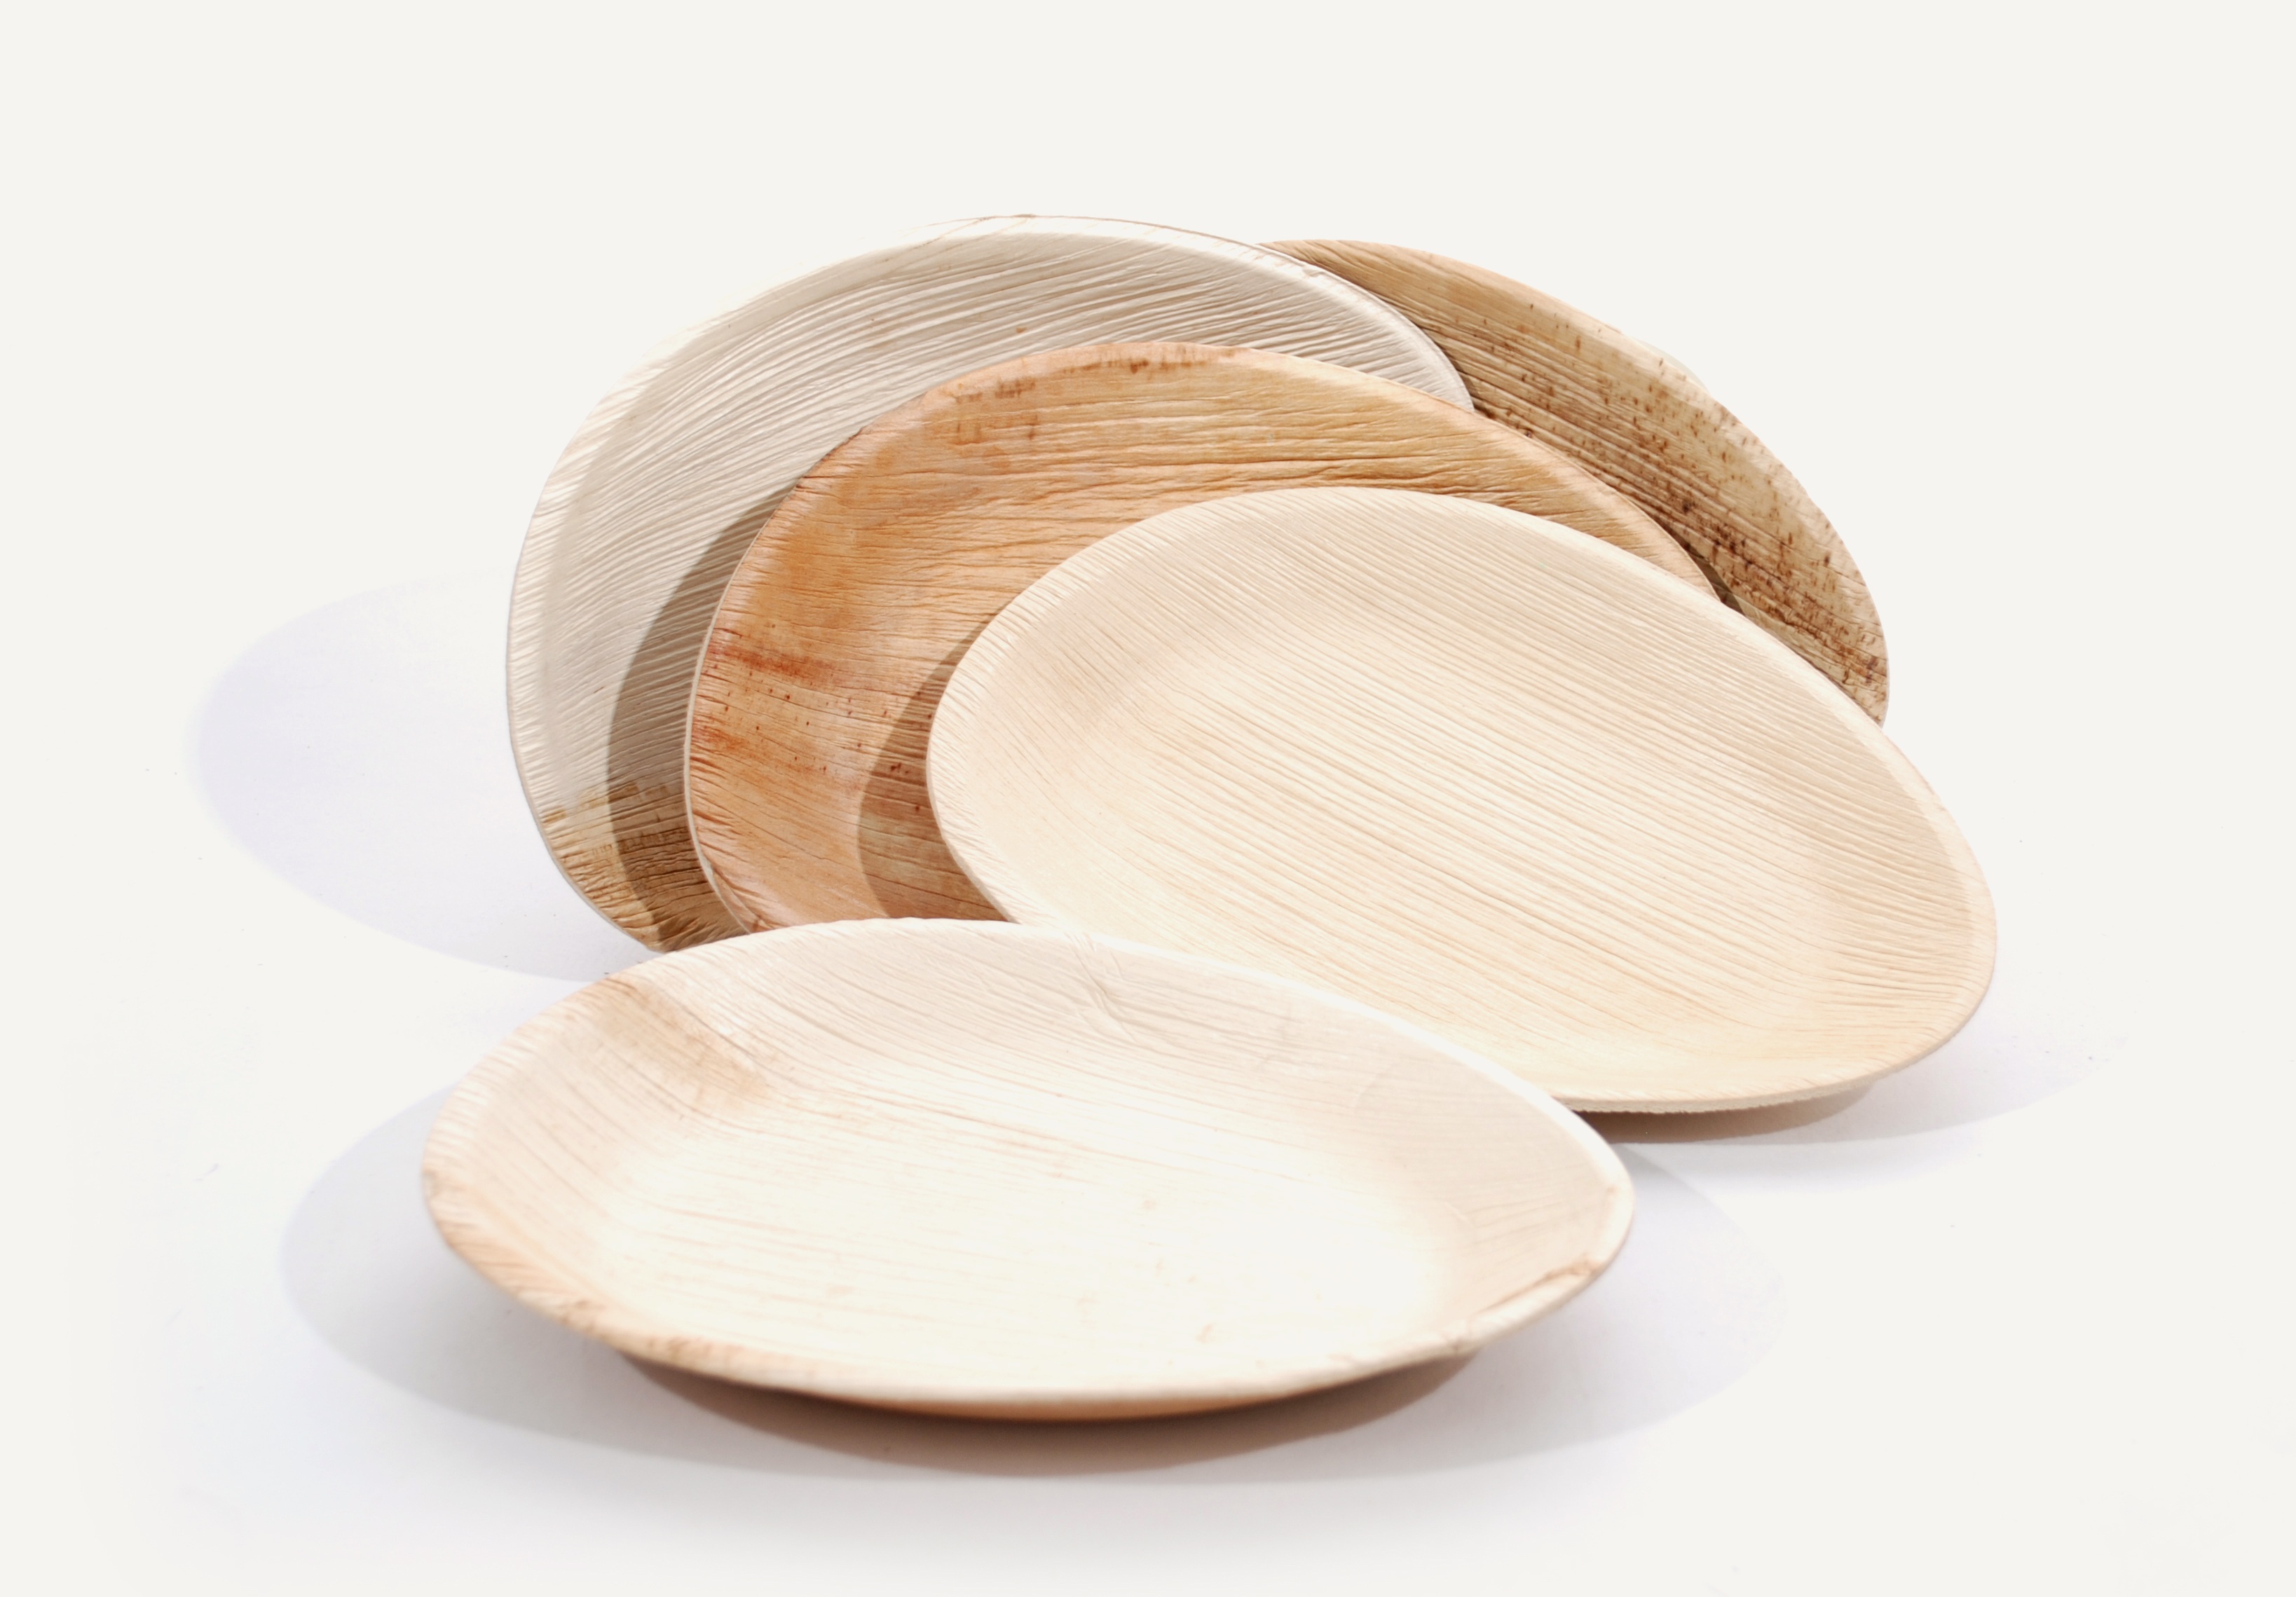
wood, round, produce, material, wooden, plates, palm leaf, dishware